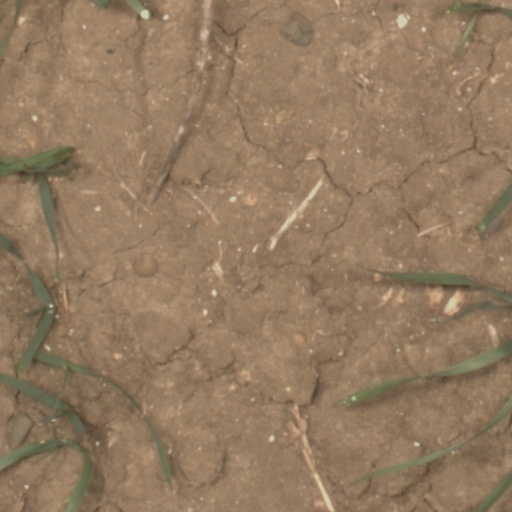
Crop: wheat